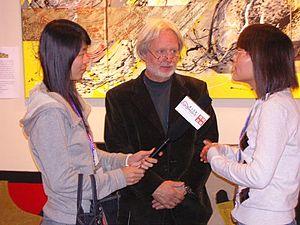
L'artiste Yves Lagraulet interrogé par la presse locale lors de la 12ème exposition d'art internationale de Canton
Yves Lagraulet, né à Tunis, est un peintre français résidant à Bordeaux.